Question: What color is the horse?
Tambaya: Mene launin dokin?
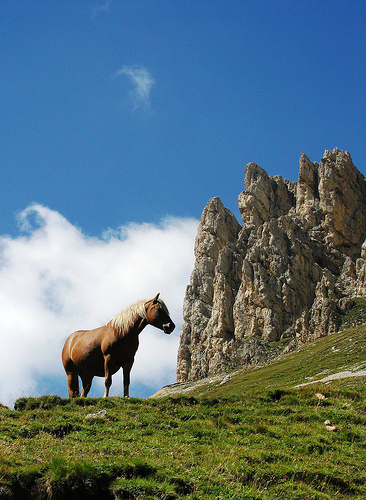
Answer: Tan.
Amsa: Ruwan ƙasa.